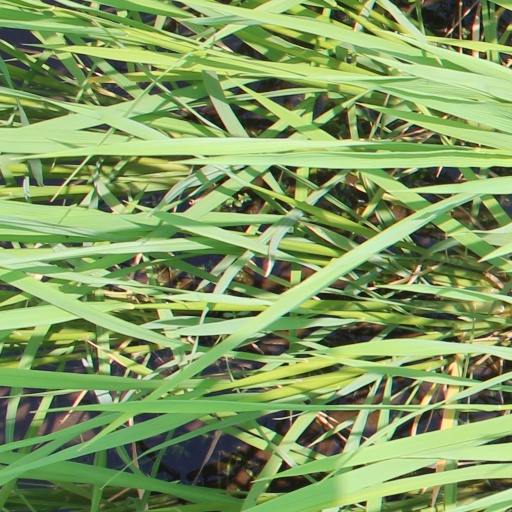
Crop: rice